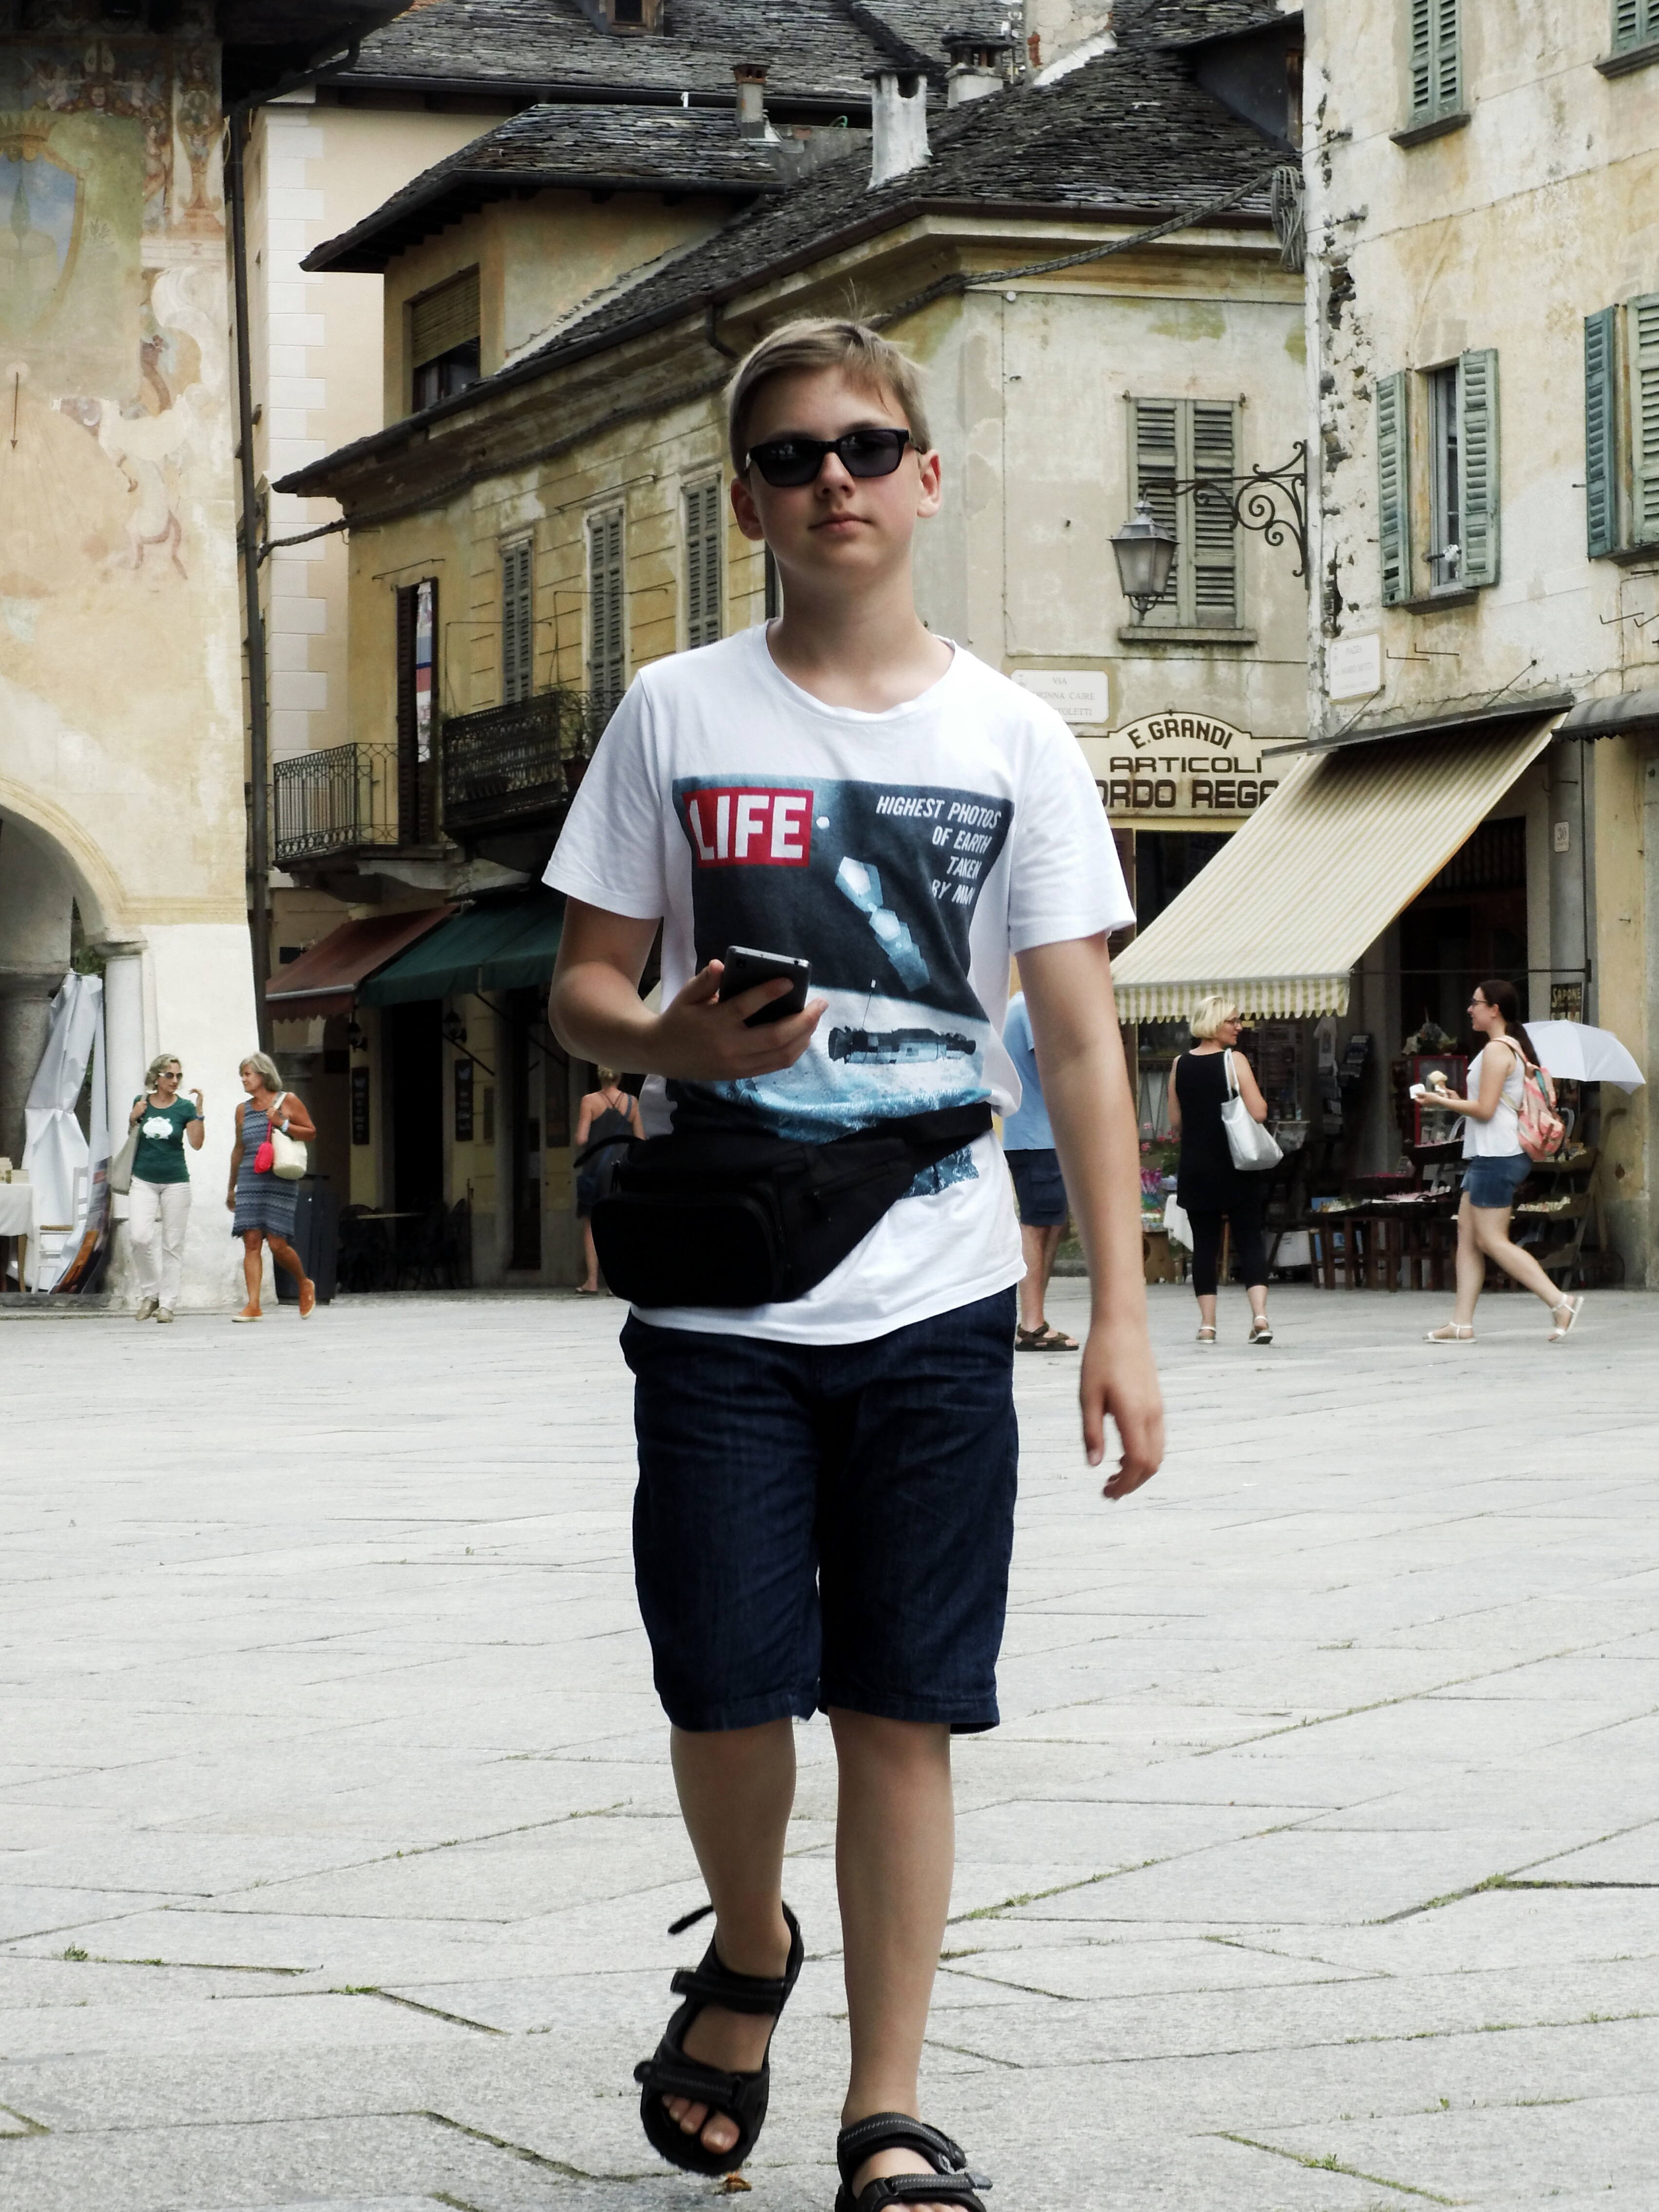
road, white, street, model, spring, fashion, clothing, black, lady, dress, infrastructure, footwear, photograph